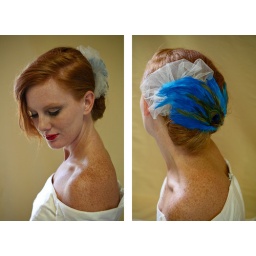
Daisy veil-- styled with detachable electric blue flower clip (also available in other colors). Perfect as a reception piece!